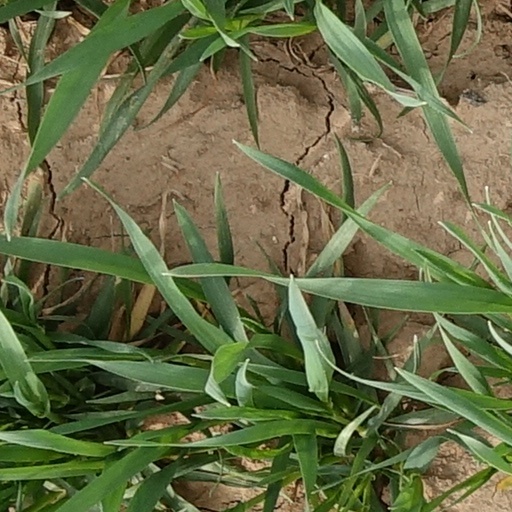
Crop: wheat